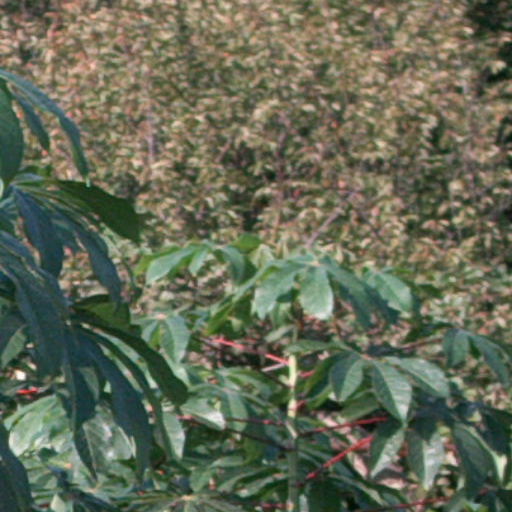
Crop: cassava